Timothy Deasy

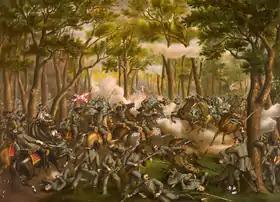
Both Deasy brothers were wounded in the desperate fighting that occurred during the Battle of the Wilderness

Upon the outbreak of the American Civil War, both Timothy and Cornelius were amongst the many thousands of Irish to volunteer for the Union Army. Timothy and Cornelius enlisted in June 1861 in Boston and were enrolled into Company I ("McLellan Rifles") of the 9th Massachusetts Infantry Regiment. In time, the regiment would become known as the "Fighting Ninth" and the Deasy brothers would see 32 engagements over the course of the war with the regiment. During the Battle of Gaines' Mill on 27 June 1862 the entirety of I Company's officers were killed. In response, Timothy was given a battlefield commission and made a captain, as well as being appointed company commander. Both Timothy and Cornelius ("Connie") were wounded in action during the Battle of the Wilderness in early May 1864, Connie on 5 May and Captain Deasy on 8 May. Timothy's injury was a severe head wound, however, as a company commander, he insisted on continuing to fight until the end of the day. It was only then that he received aid from the regimental doctor. The wound would develop into a scar Deasy would carry for the rest of his life.